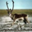
Label: deer